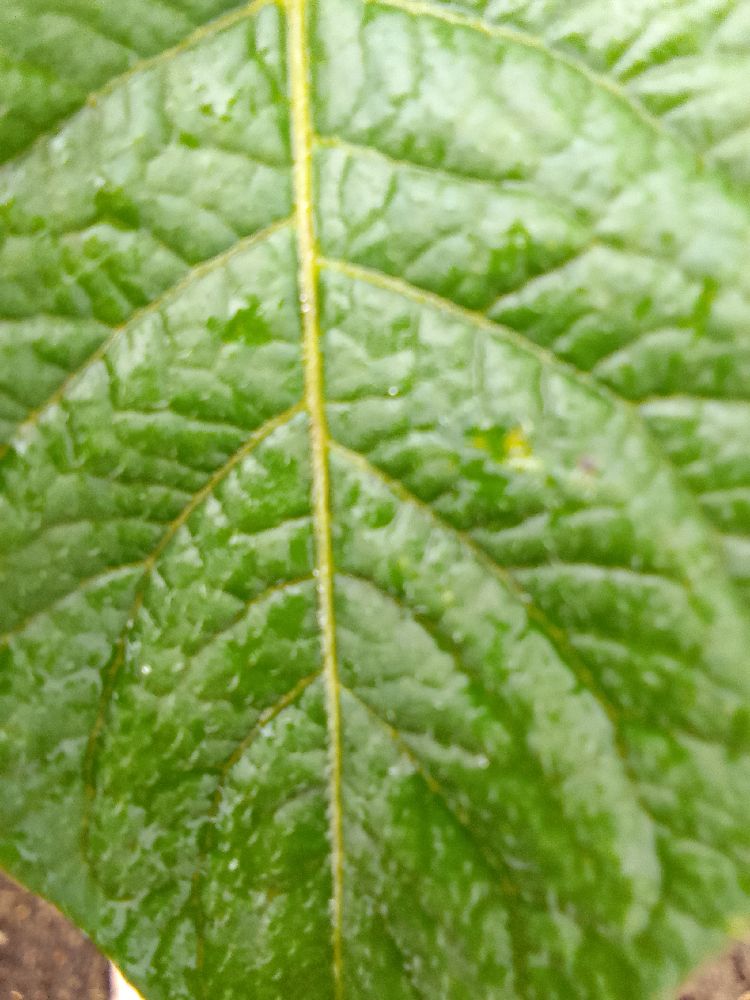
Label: Healthy